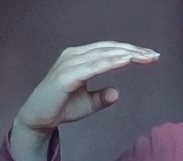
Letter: jeem